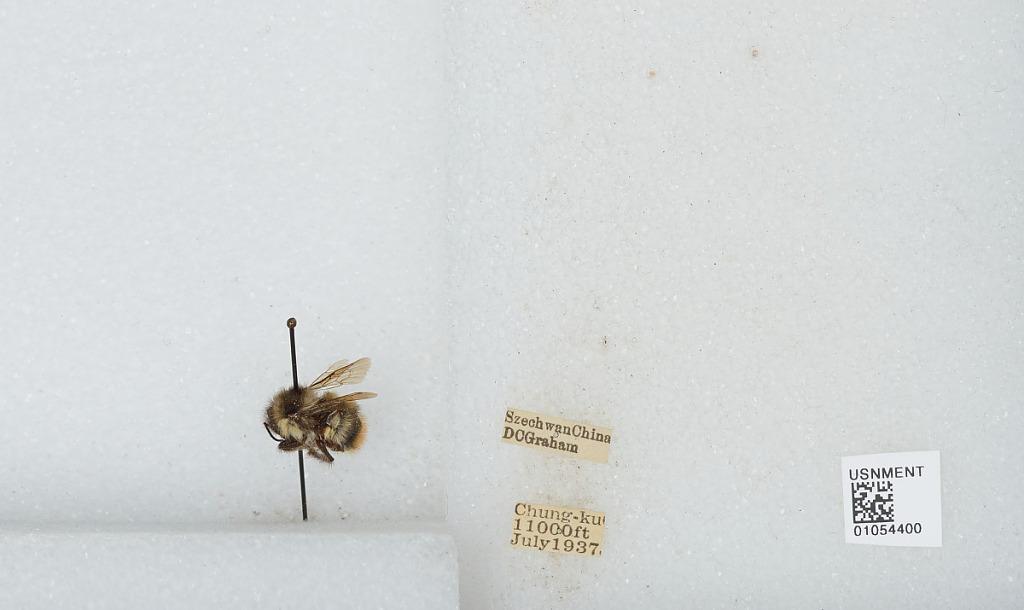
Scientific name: Bombus sp.
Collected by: D. Graham
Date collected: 1937-7-
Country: China
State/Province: Sichuan
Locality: Chung-ku